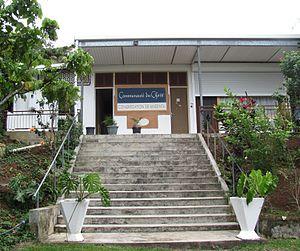
Nouméa, principale ville portuaire de Nouvelle-Calédonie, est le chef-lieu de cette collectivité d'outre-mer française au statut spécifique et de la Province Sud, située sur une presqu'île de la côte sud-ouest de la Grande Terre.